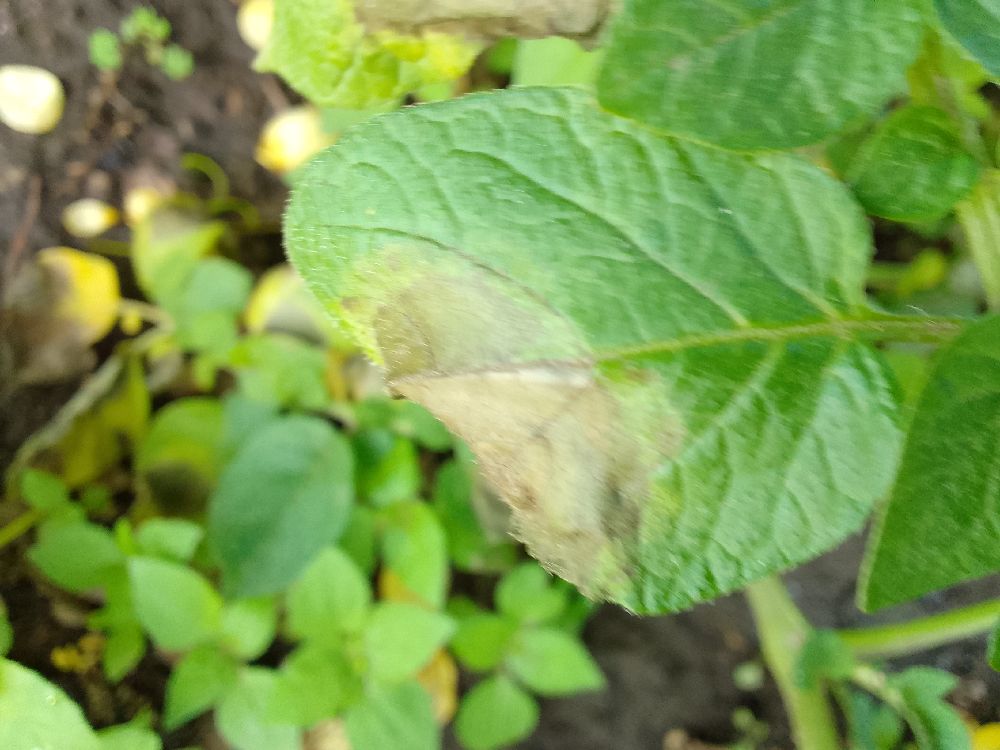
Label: Late blight